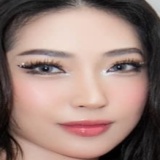
ca sĩ Khổng Tú Quỳnh